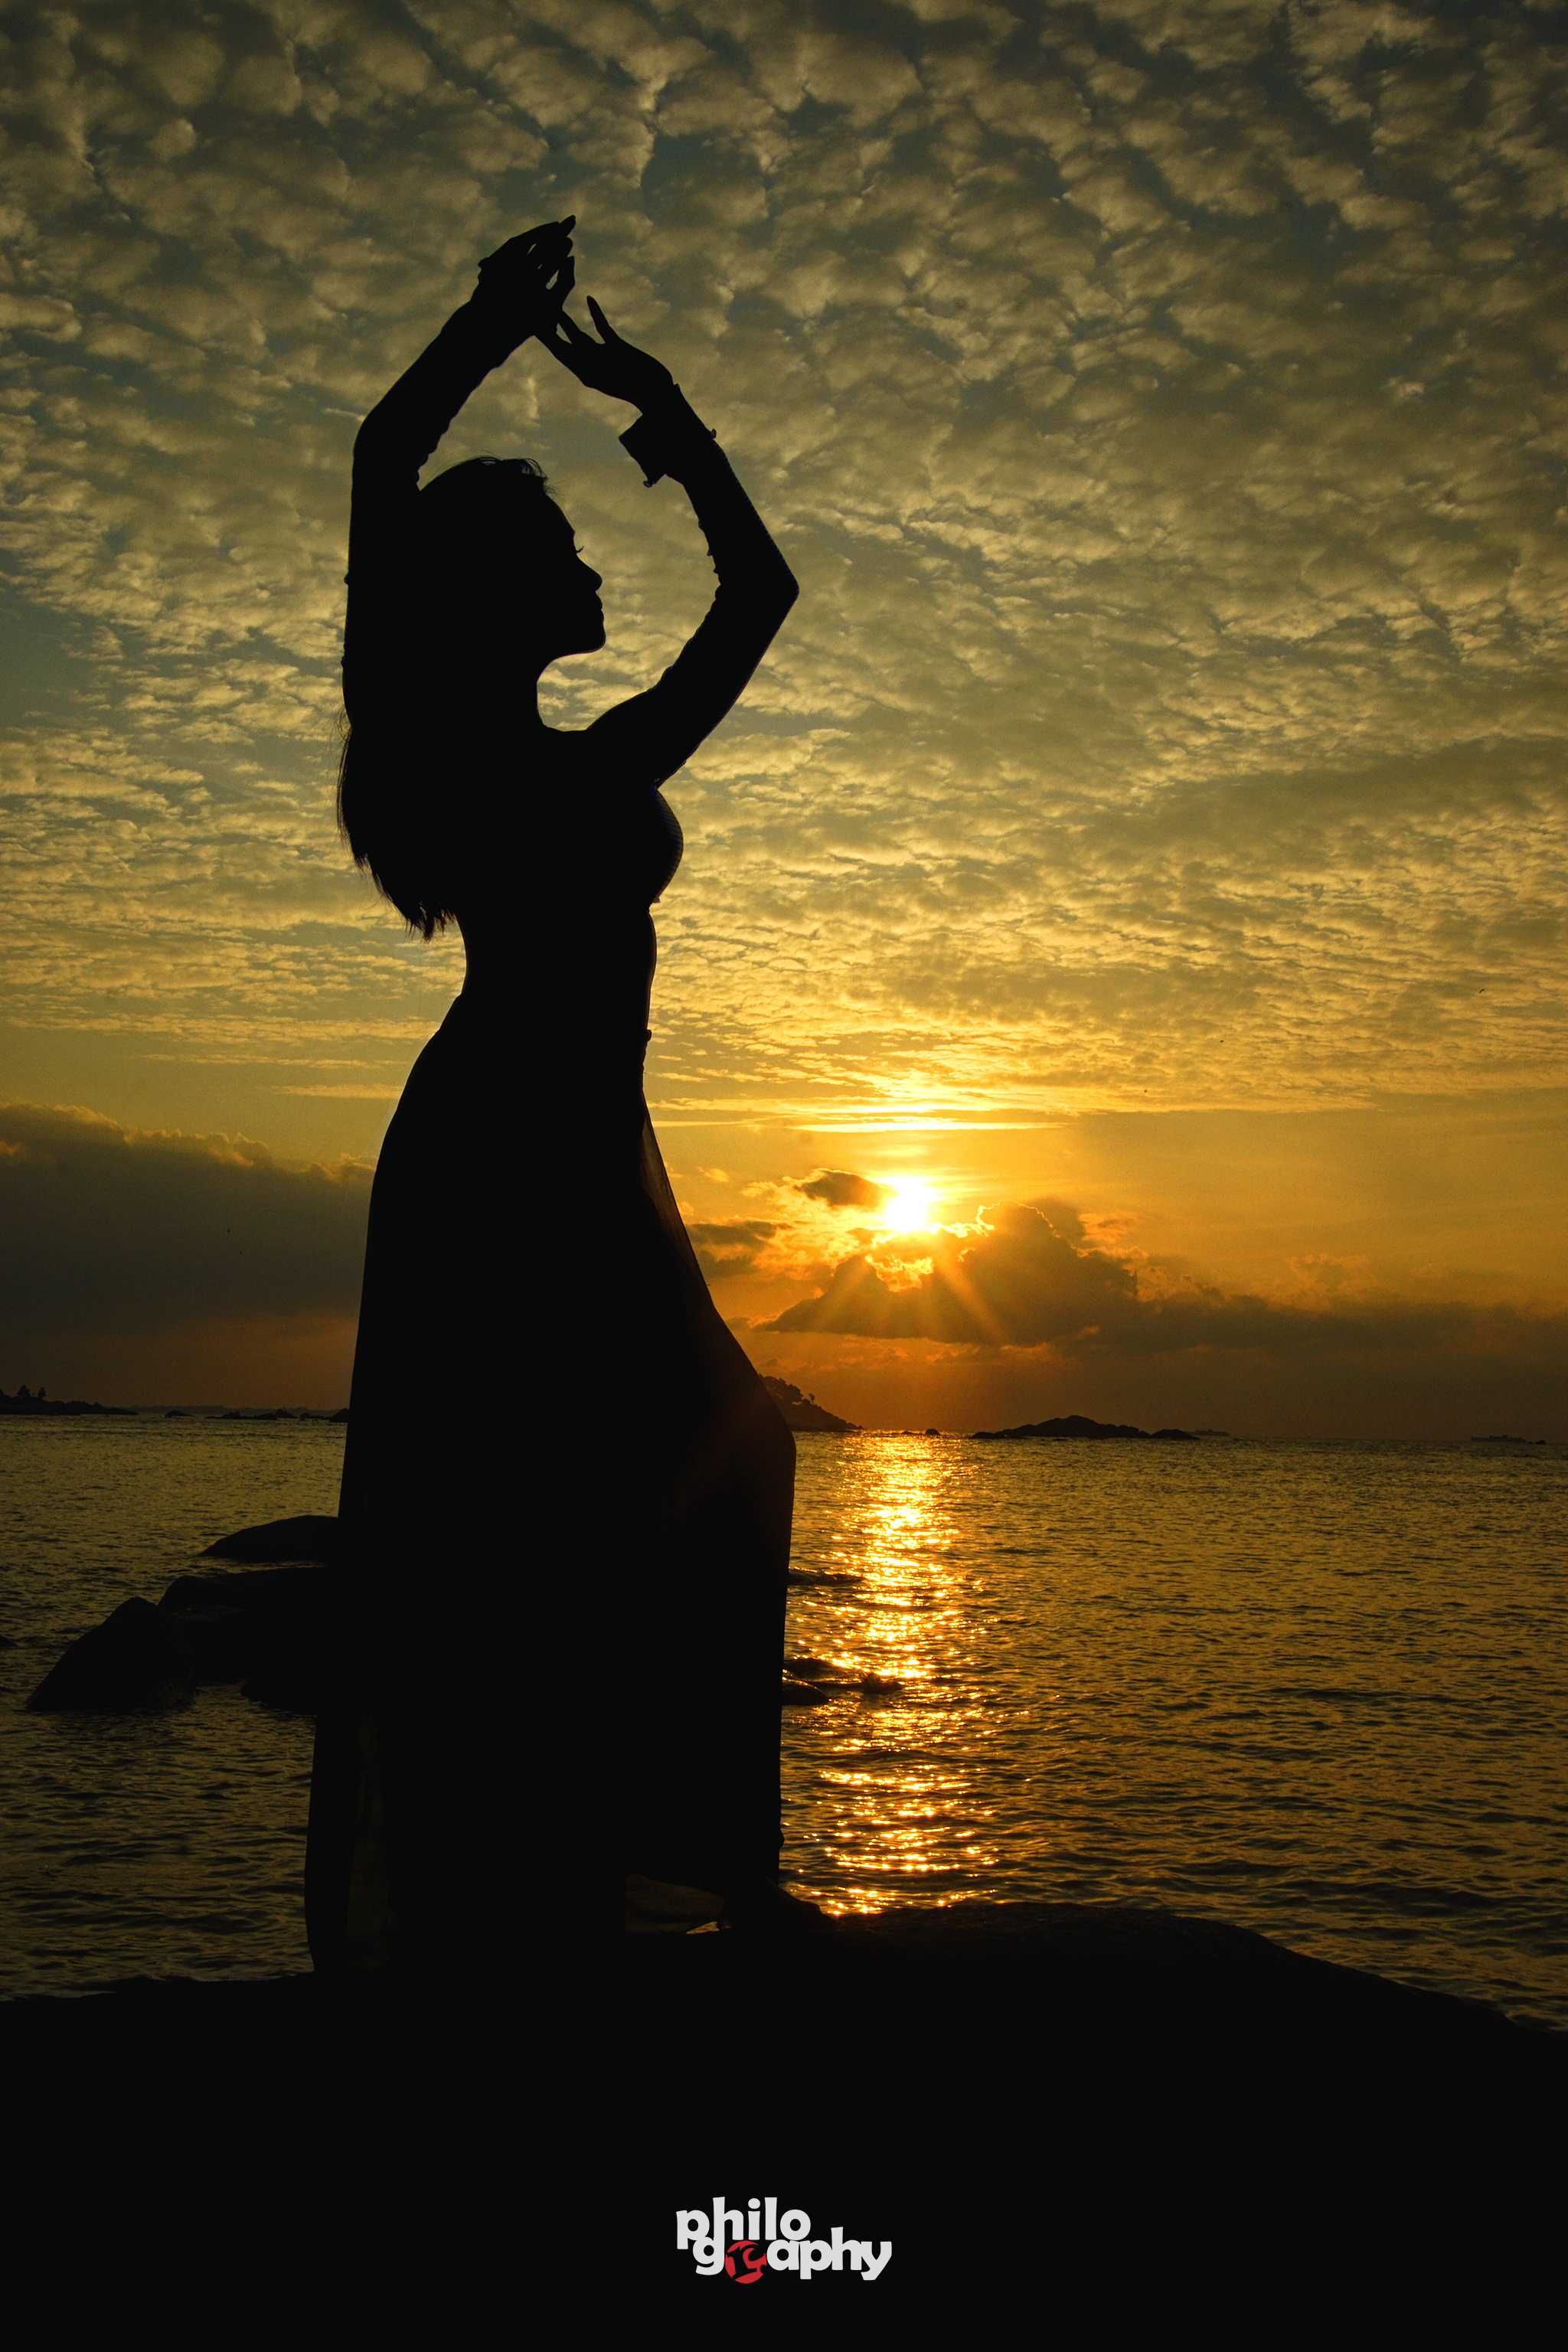
girl, People in nature, water, sky, backlighting, sunset, horizon, photography, silhouette, flash photography, sea, sunrise, dusk, evening, tree, calm, dress, happy, stock photography, ocean, cloud, reflection